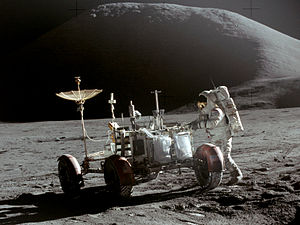
Apollo 15 / Højdepunkter
Månebilen fra Apollo 15.
Apollo 15 var den niende bemandede mission i Apollo-programmet og den fjerde månelanding.